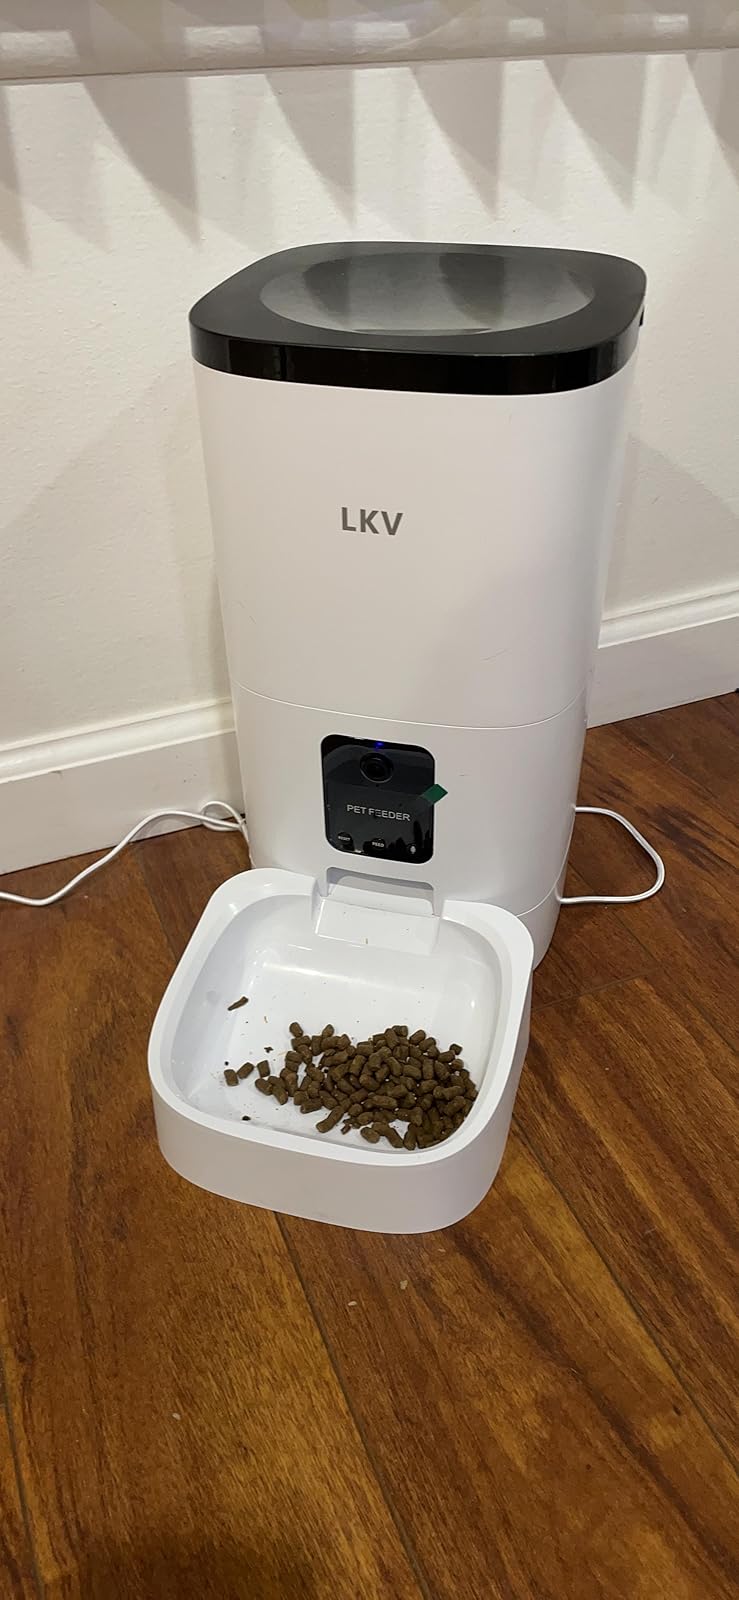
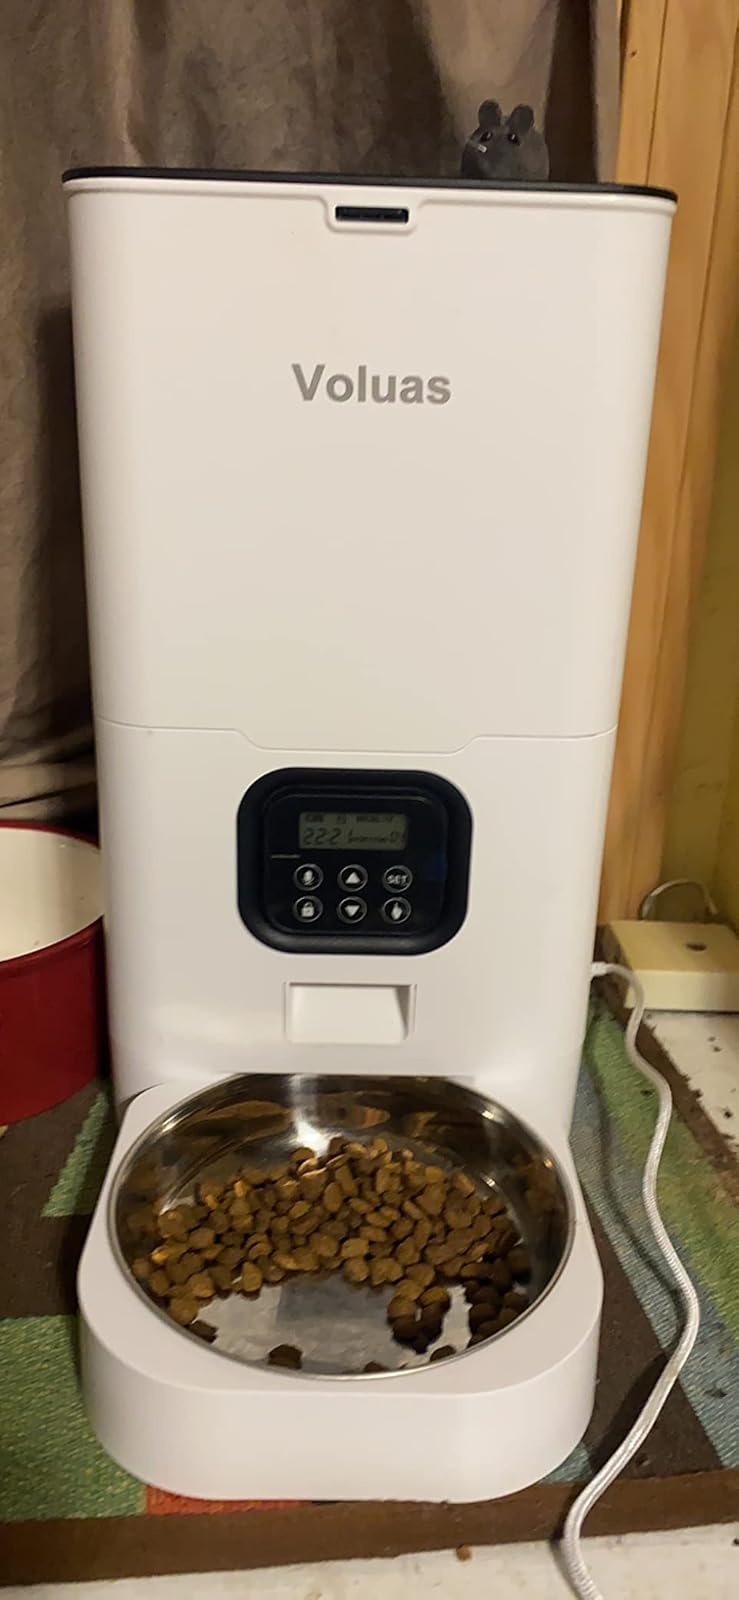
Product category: items_feeder
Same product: no